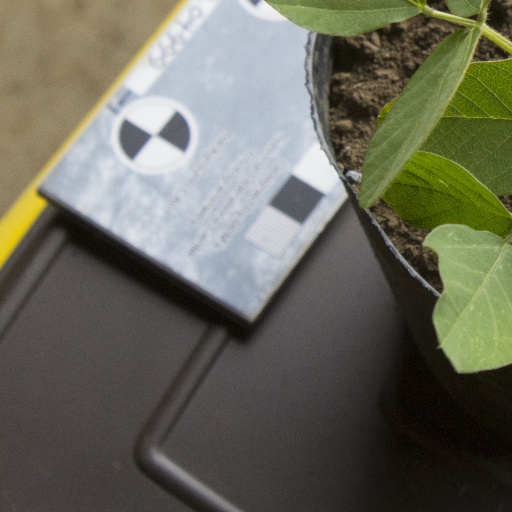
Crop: soybean